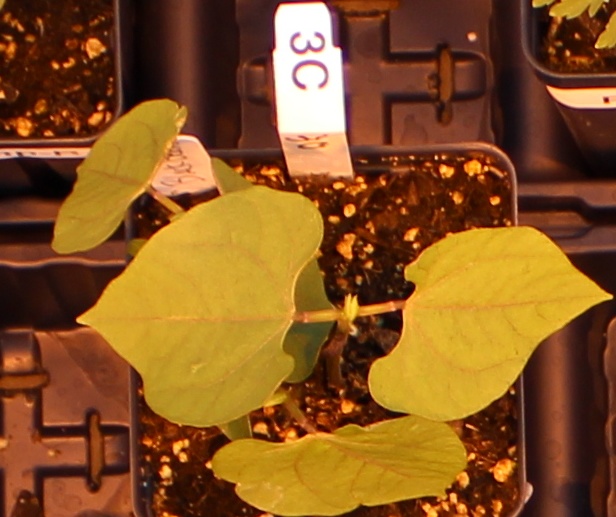
Label: Blackbean